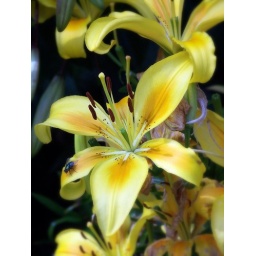
This green fly was all over these yellow lilies...I soften the color of the lily on this one..